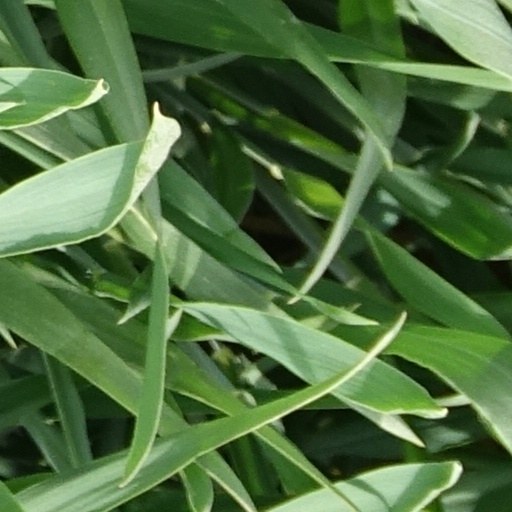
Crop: wheat